Grand Mosque of Paris

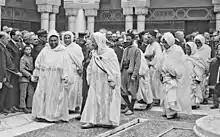
Sultan Yusef, Gaston Doumergue, Abdelqader Bin Ghabrit, Muhammad al-Muqri, and others in attendance at the mosque's inauguration in 1926.

It was inaugurated on 16 July 1926, in the presence of French President Gaston Doumergue and Sultan Yusef of Morocco. Doumergue celebrated the Franco-Muslim friendship sealed by the bloodshed on the Western Front in World War I and affirmed that the Republic protected all beliefs. The Sufi Sheikh Ahmad al-Alawi led the first communal prayer to inaugurate the newly built mosque. On the eve of the inauguration, Messali Hadj held the first meeting of the "Etoile nord-africaine" (North African Star) and criticized the "mosque publicity stunt."